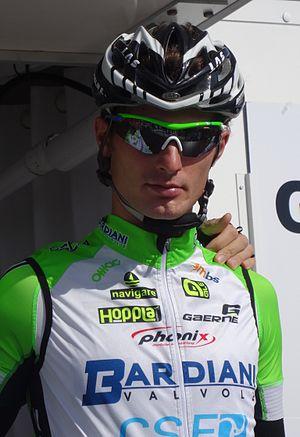
Reportage réalisé le jeudi 17 avril à l'occasion du départ et de l'arrivée du Grand Prix de Denain 2014 à Denain, Nord, Nord-Pas-de-Calais, France.
Enrico Battaglin est un coureur cycliste italien, membre de l'équipe Bahrain-McLaren. Il a notamment remporté trois étapes du Tour d'Italie entre 2013 et 2018.
La saison 2014 de l'équipe cycliste Bardiani CSF est la trente-troisième de cette équipe.